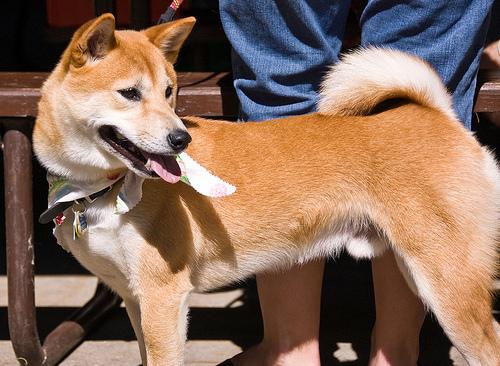
Breed: shiba inu